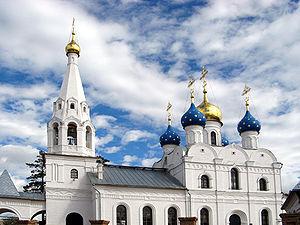
Dedovsk est une ville de l'oblast de Moscou, en Russie, dans le raïon d'Istra. Sa population s'élevait à 29 534 habitants en 2014